Great American Railroad Journeys

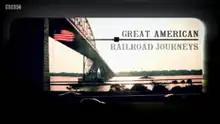

Great American Railroad Journeys is a BBC travel documentary series presented by Michael Portillo and broadcast on BBC Two. Using an 1879 copy of Appleton's Guidebook to the railroads of the United States and Canada, Portillo travels across the United States and Canada primarily by train, though at times using other forms of transportation where necessary. On his journeys, he makes stops to learn how places, events and people, and the railroads of the 19th century influenced the country's growth into a major superpower.